List of shipwrecks in the Bristol Channel

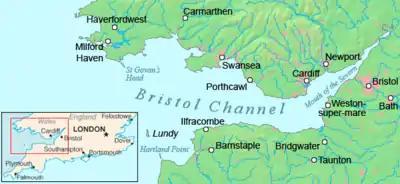
The Bristol Channel

A number of ships have run aground or sunk in the Bristol Channel, a stretch of water between southern Wales, Devon and Somerset. Cardiff, Barry and Penarth were once the largest coal exporters in the world and the channel received significant traffic at the beginning of the twentieth century during exportation.